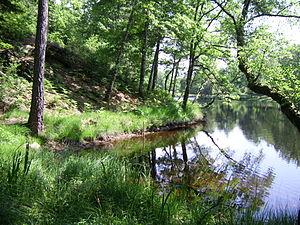
Le Limousin est une ancienne région administrative, issue d'une région historique et culturelle française et qui était composée des trois départements de la Corrèze, de la Creuse et de la Haute-Vienne. Elle est située en totalité dans la partie nord-ouest du Massif central. Ses habitants sont appelés les Limousins. En limousin elle se nomme Lemosin.
Le cheval limousin est une ancienne race chevaline de selle originaire de la région française du Limousin et désormais disparue. Cheval de luxe de taille moyenne et de type montagnard, assez proche du Barbe, il est élevé au moins depuis le XIIᵉ siècle. Il possède une grande réputation jusqu'à l'époque de la Révolution française, en particulier durant le Grand Siècle où il remonte les armées de Louis XIV. La Guérinière et Buffon le considèrent, en leur temps, comme le meilleur cheval de France.
Le château de Sédières est un château du département de la Corrèze, situé sur la commune de Clergoux de 130 hectares de forêts, d'étangs et d'eaux vives.